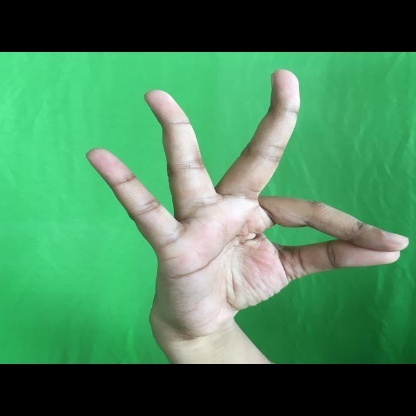
Mudra: Hamsasyam